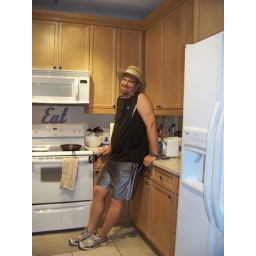
Jeff making pancakes in the kitchen of Pineapple Paradise. Wearing his pineapple hat of course!